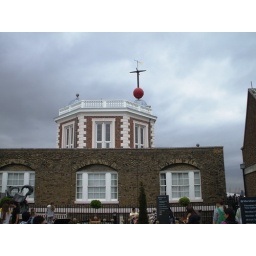
London - the red ball that would drop to signify for sailors in the Thames accurate time